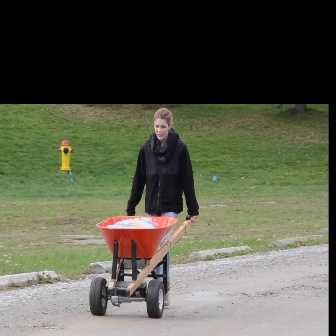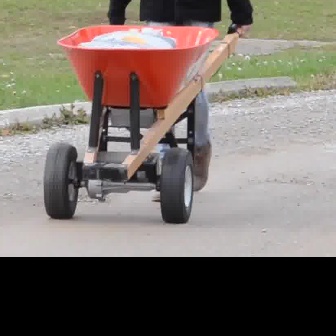
  Please identify the target specified by the bounding box [88,211,195,318] in the first image and locate it in the second image. Return the coordinates in [x_min,y_min,x_max,y_max] format.
Answer: [43,17,248,222]